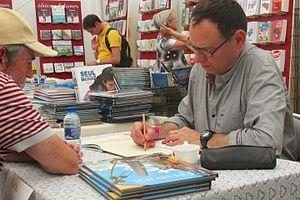
Dédicace de Patrice Pellerin
Patrice Pellerin est un auteur de bande dessinée, né à Brest le 2 novembre 1955. Il est surtout connu pour sa série d'aventure maritime L'Épervier, publiée depuis 1994 par Dupuis.